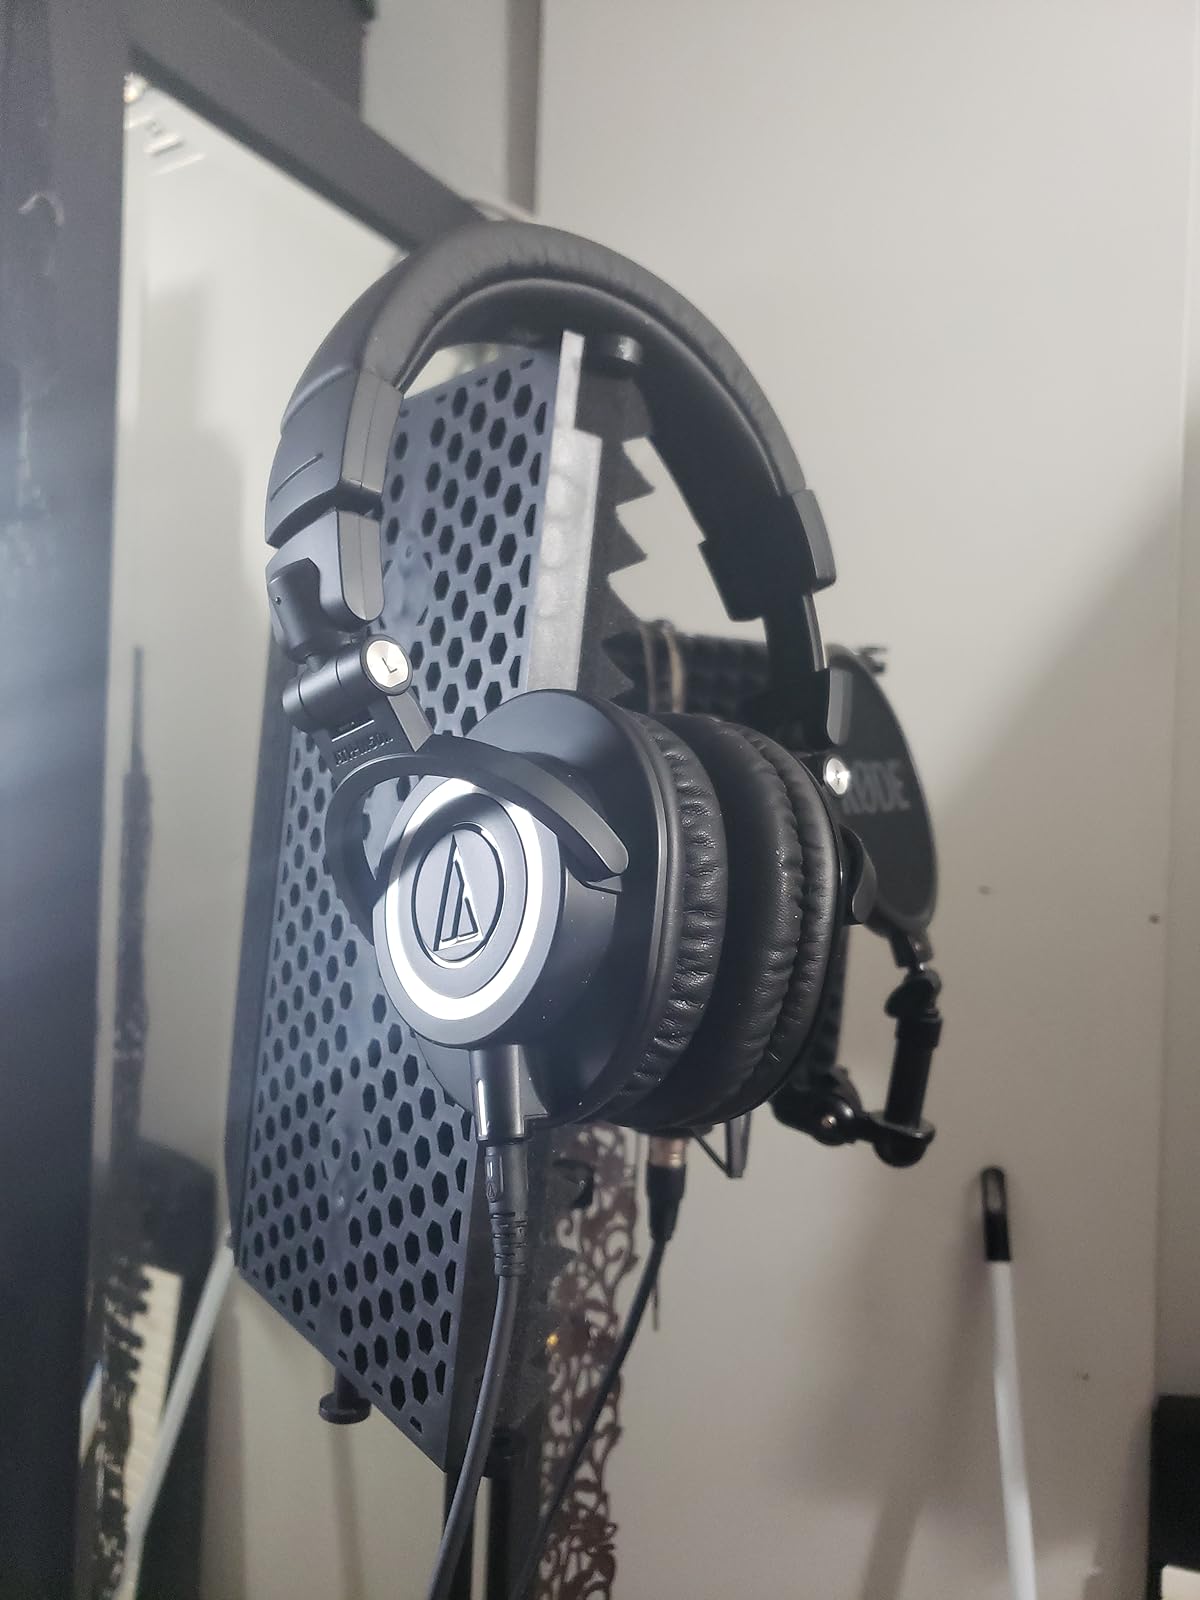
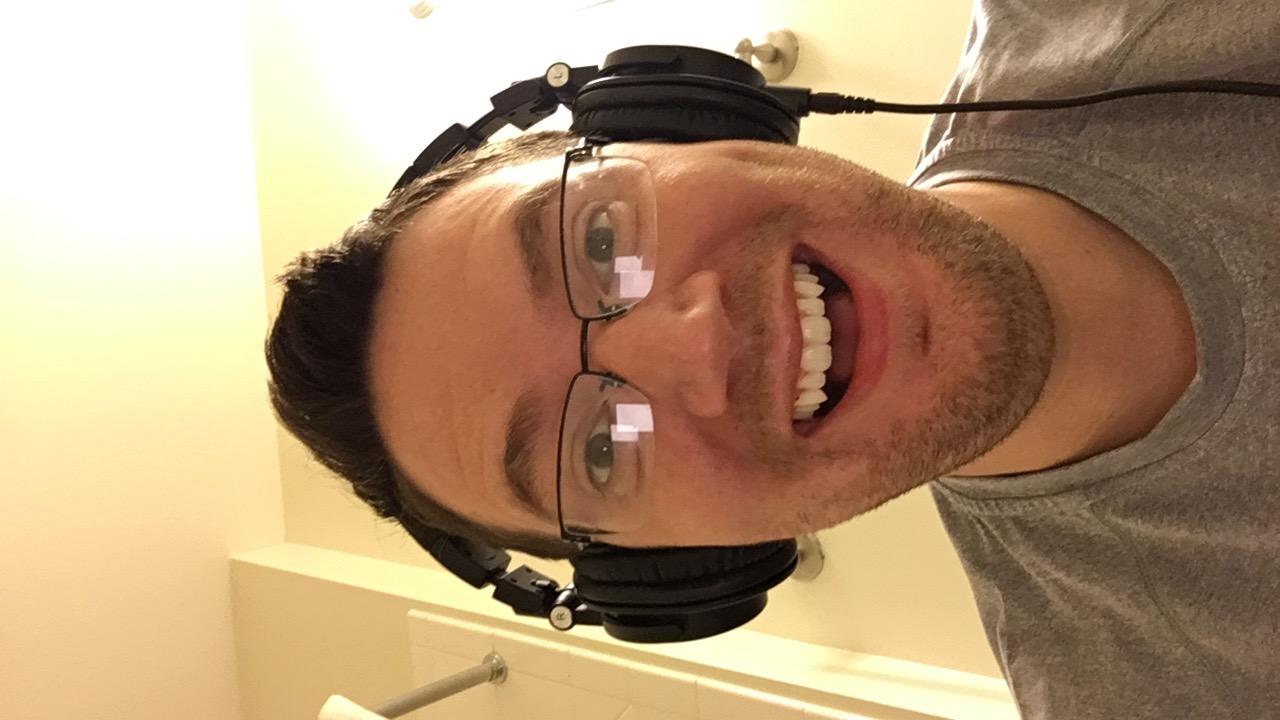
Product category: headphones
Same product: yes